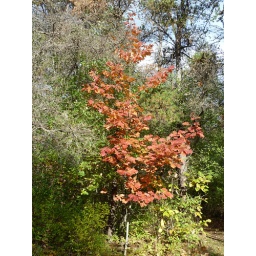
a nice golden and red maple in amongst the evergreens